Joseph Bonaparte

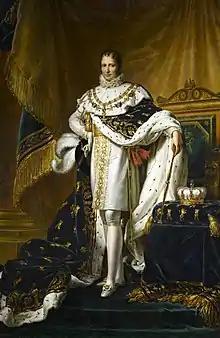
"Portrait of Joseph Bonaparte" (1808)

Joseph Bonaparte (born Giuseppe di Buonaparte, ; ; ; 7 January 176828 July 1844) was a French statesman, lawyer, diplomat and older brother of Napoleon Bonaparte. During the Napoleonic Wars, the latter made him King of Naples in 1806, and then King of Spain and the Indies in 1808, reigning as Joseph I. After the fall of Napoleon, Joseph styled himself "Comte de Survilliers" and emigrated to the United States, where he settled near Bordentown, New Jersey, on Pointe Breeze estate overlooking the Delaware River not far from Philadelphia.